Manuel Joaquín Álvarez de Toledo

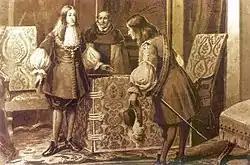
Engraving depicting the dismissal of the Count of Oropesa by King Carlos II after the Los Gatos Mutiny of 1699

He was called back to Court in 1696, reoccupying the presidency of the Council of Castile, and in March 1698 again became Valido and the most powerful person at Court.